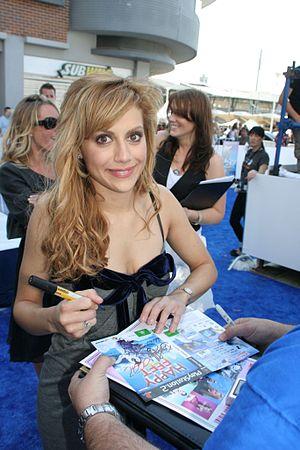
Happy Feet ou Les Petits Pieds du bonheur au Québec est un film d'animation américano-australien de long métrage réalisé par George Miller sorti en 2006.